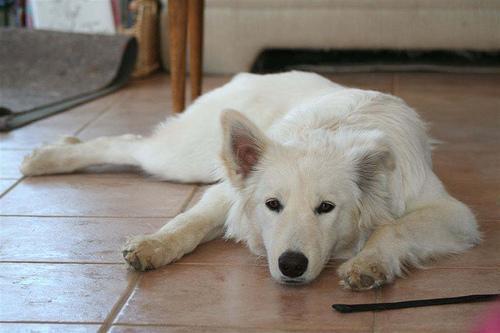
samoyed